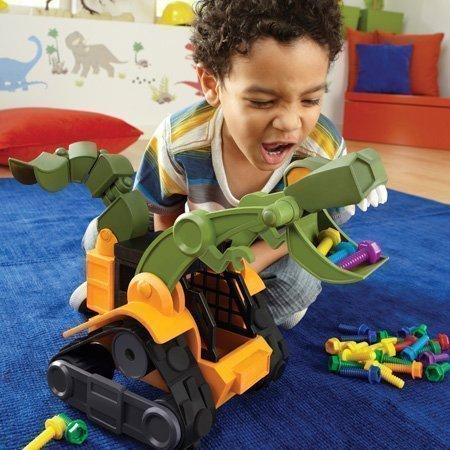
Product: Educational Insights Dino Construction Company T-Rex Skid Loader
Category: Toys & Games | Play Vehicles | Toy Vehicles
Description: A monster truck dino mash up like no other, Wrecker is a mega-mix of the powerful T-Rex and the super-strong skid loader.
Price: $29.60
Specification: ProductDimensions:18x7.8x9.5inches|ItemWeight:3.5pounds|ShippingWeight:3.55pounds(Viewshippingratesandpolicies)|DomesticShipping:ItemcanbeshippedwithinU.S.|InternationalShipping:ThisitemcanbeshippedtoselectcountriesoutsideoftheU.S.LearnMore|ShippingAdvisory:Thisitemmustbeshippedseparatelyfromotheritemsinyourorder.Additionalshippingchargeswillnotapply.|ASIN:B00C87BULQ|Itemmodelnumber:4152|Manufacturerrecommendedage:36months-12years